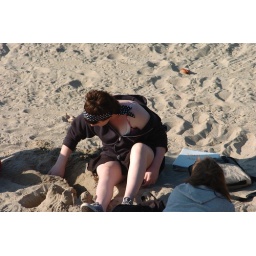
Playing in the sand (Santa monica beach april 2005 fred vollrath